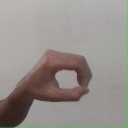
अक्षर: औ